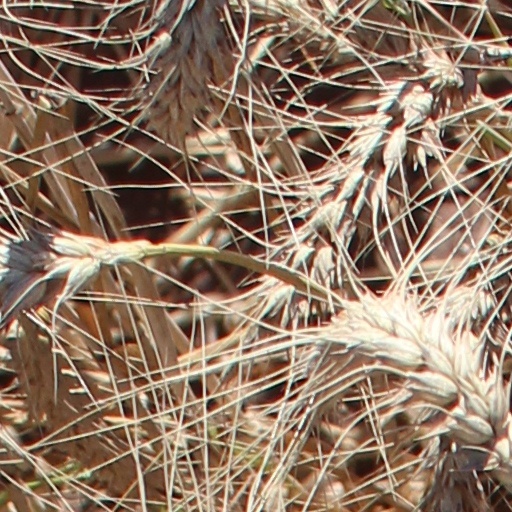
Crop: wheat